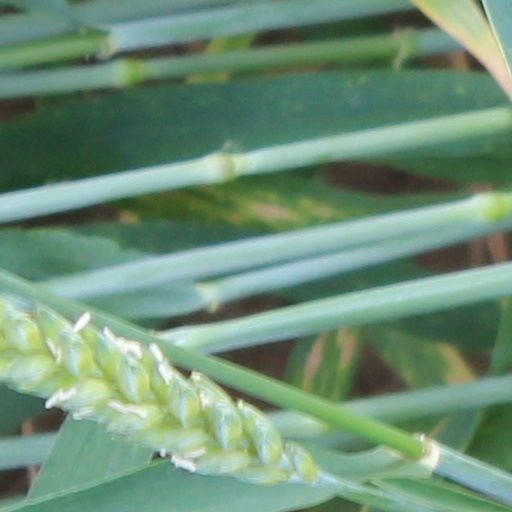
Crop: wheat